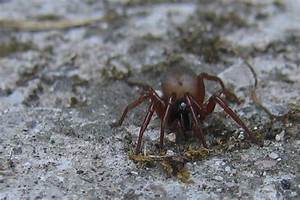
Label: ragno